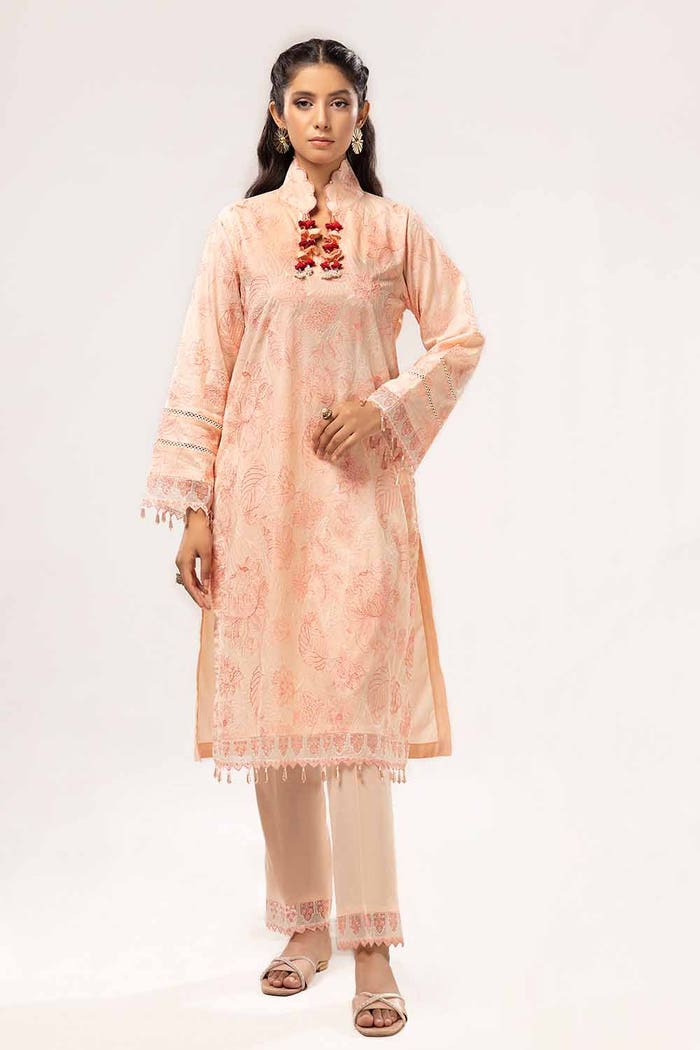
peach embroidered cotton tunic